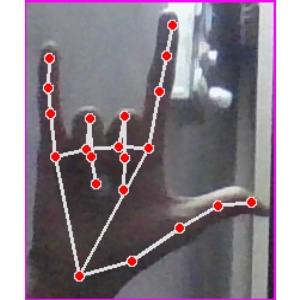
अक्षर: व